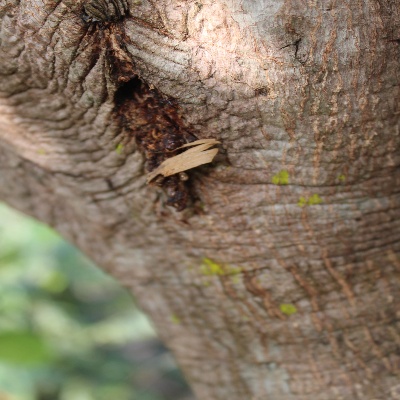
Crop: Cashew
Condition: gumosis